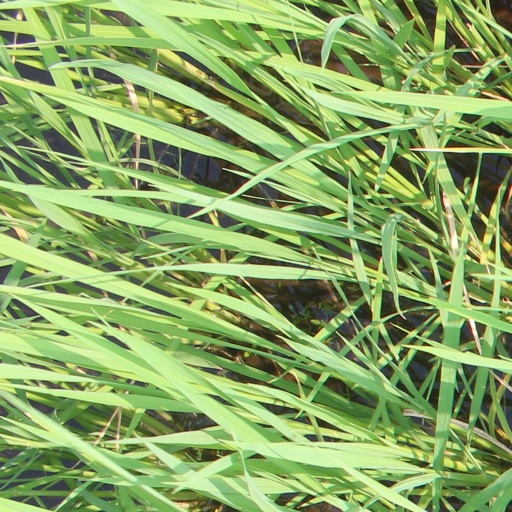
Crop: rice